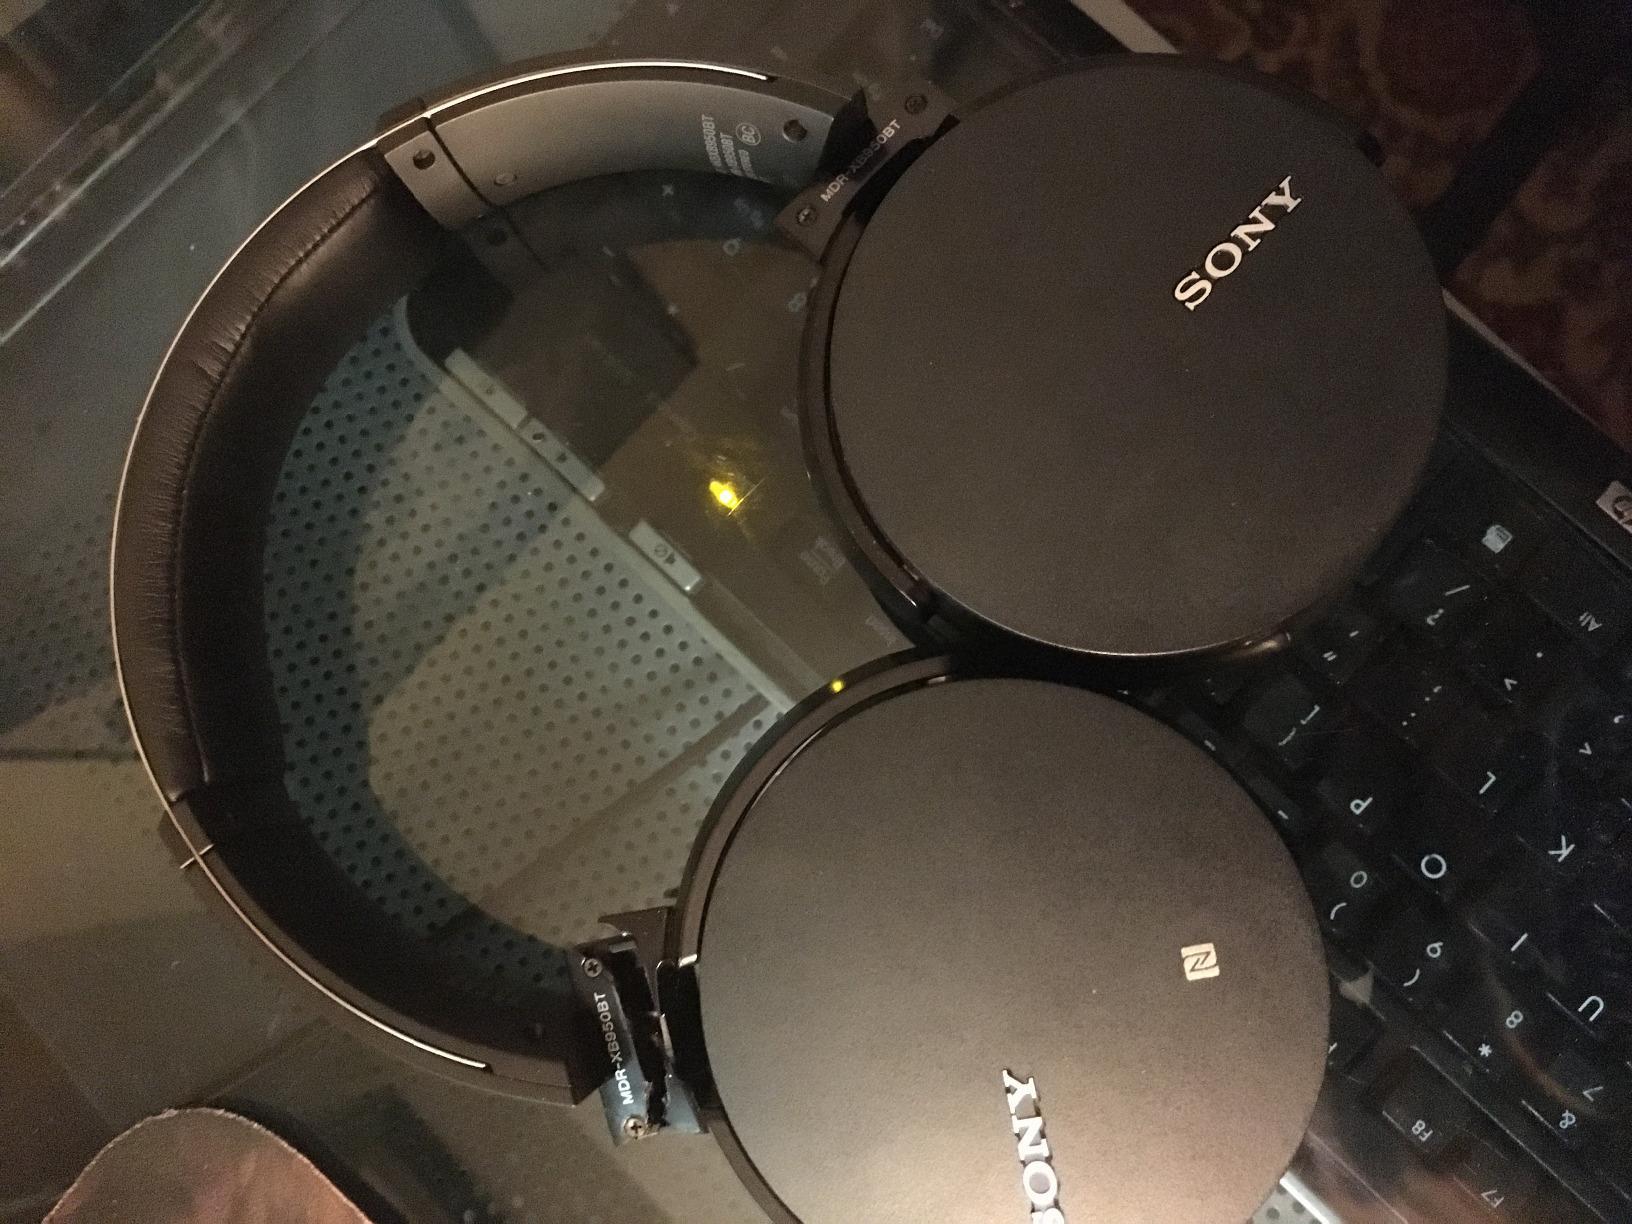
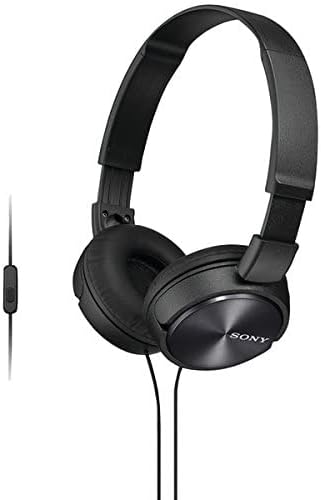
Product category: headphones
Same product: no